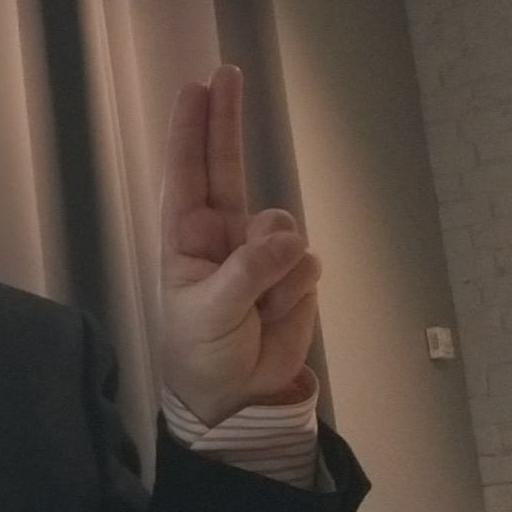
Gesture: two_up